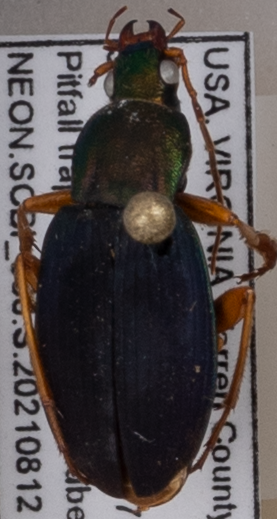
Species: Chlaenius aestivus
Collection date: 2021-08-12
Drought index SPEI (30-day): -0.436
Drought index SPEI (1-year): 0.142
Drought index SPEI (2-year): -0.226